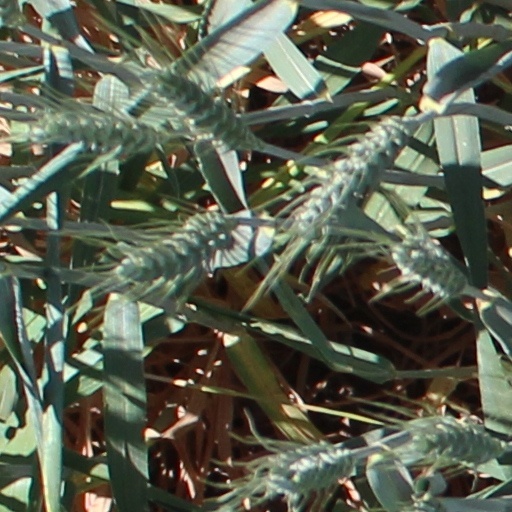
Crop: wheat